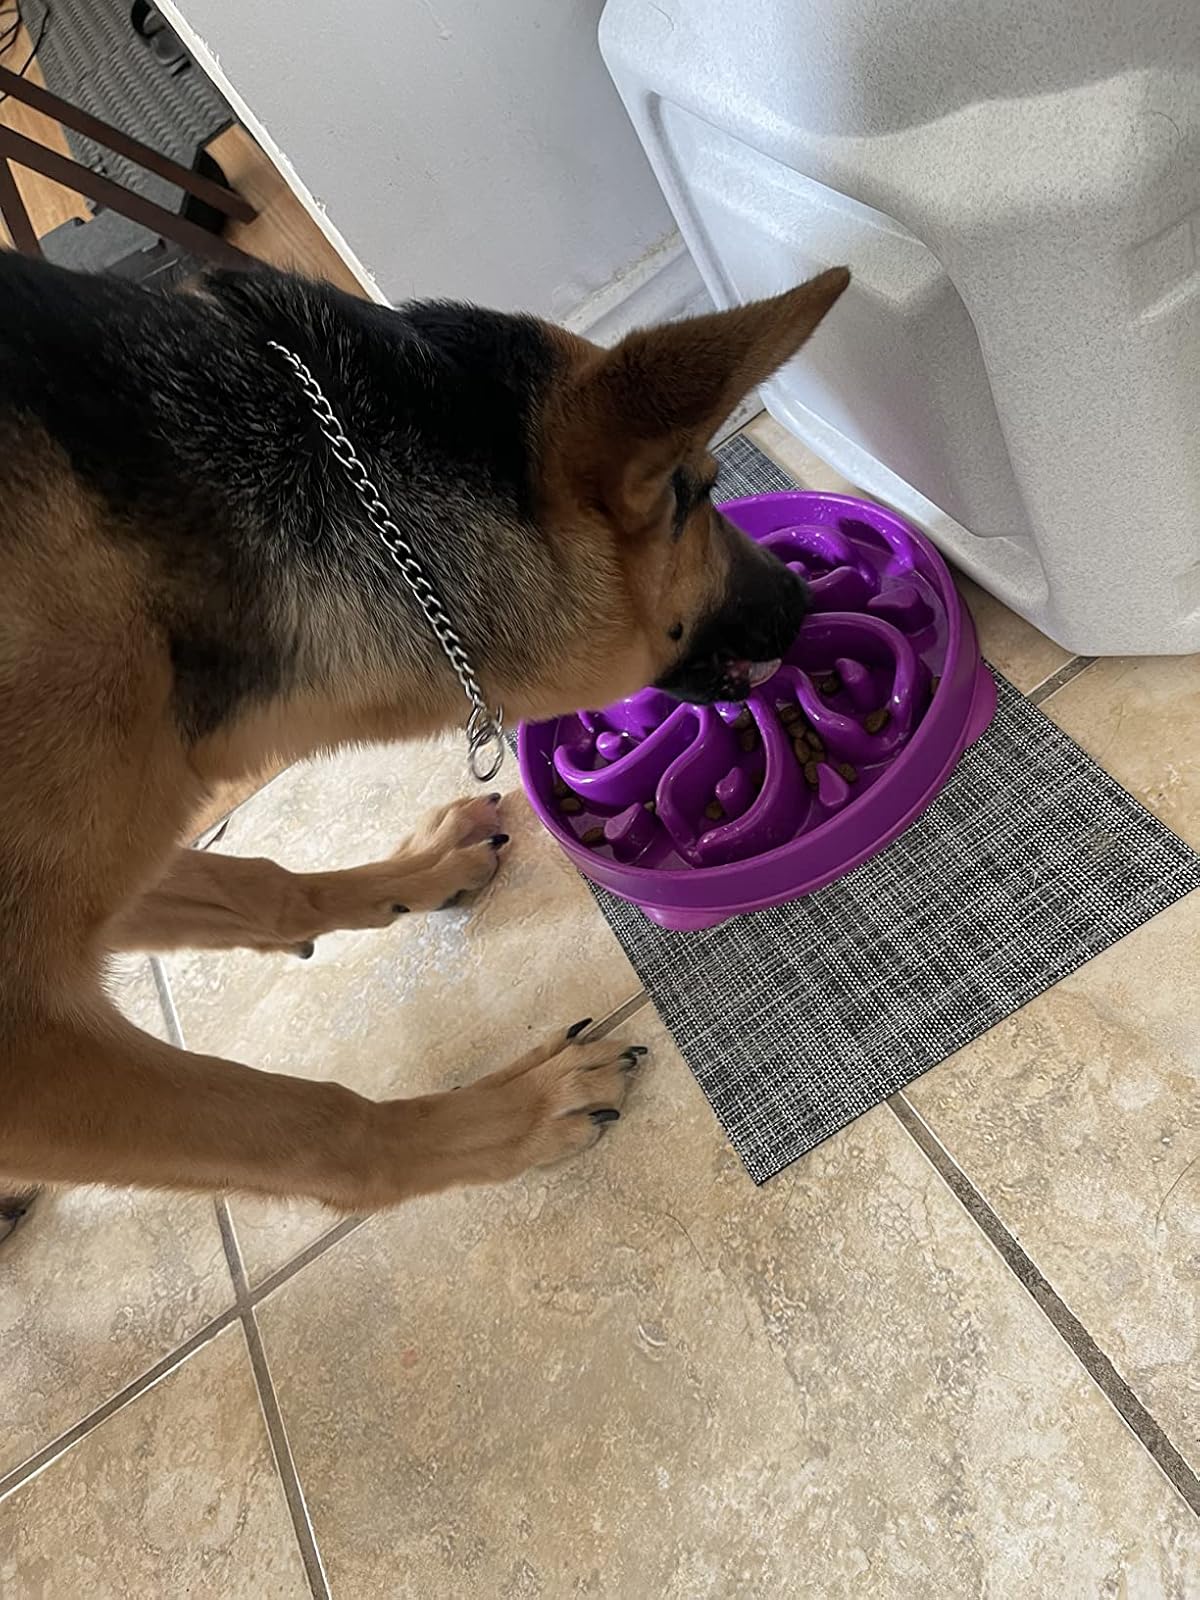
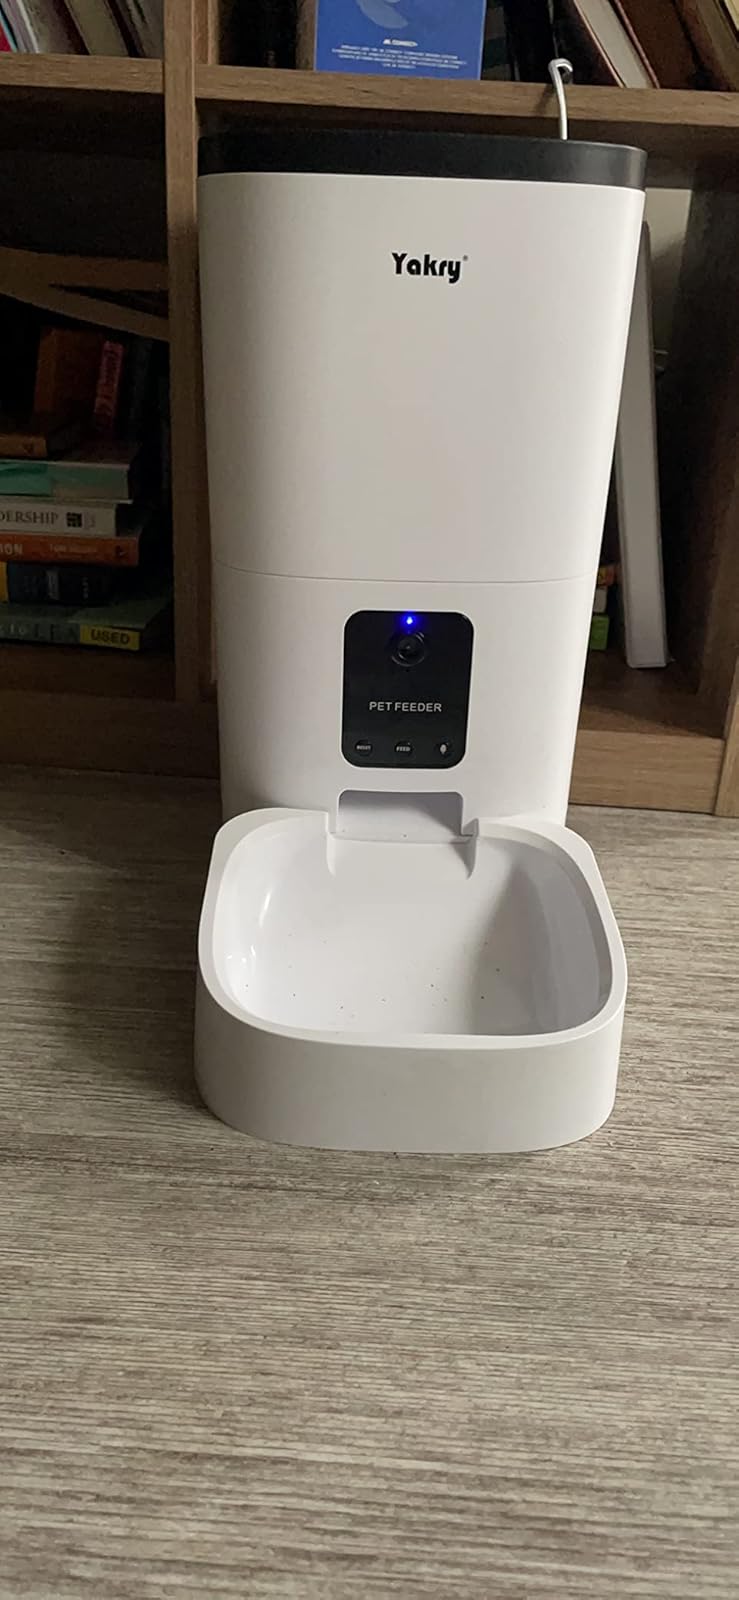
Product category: items_feeder
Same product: no